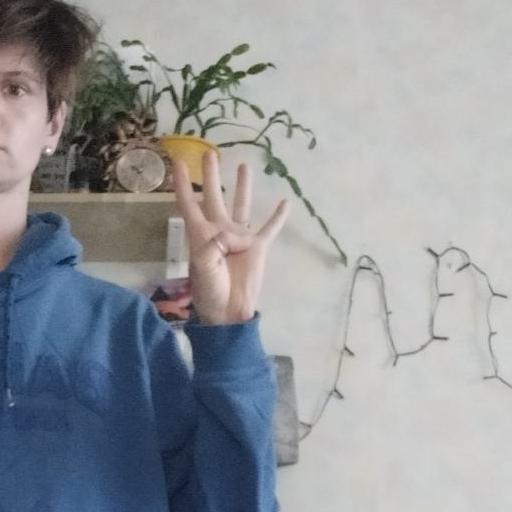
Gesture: four